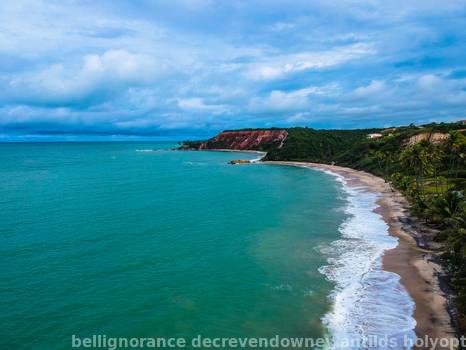
Label: Watermark